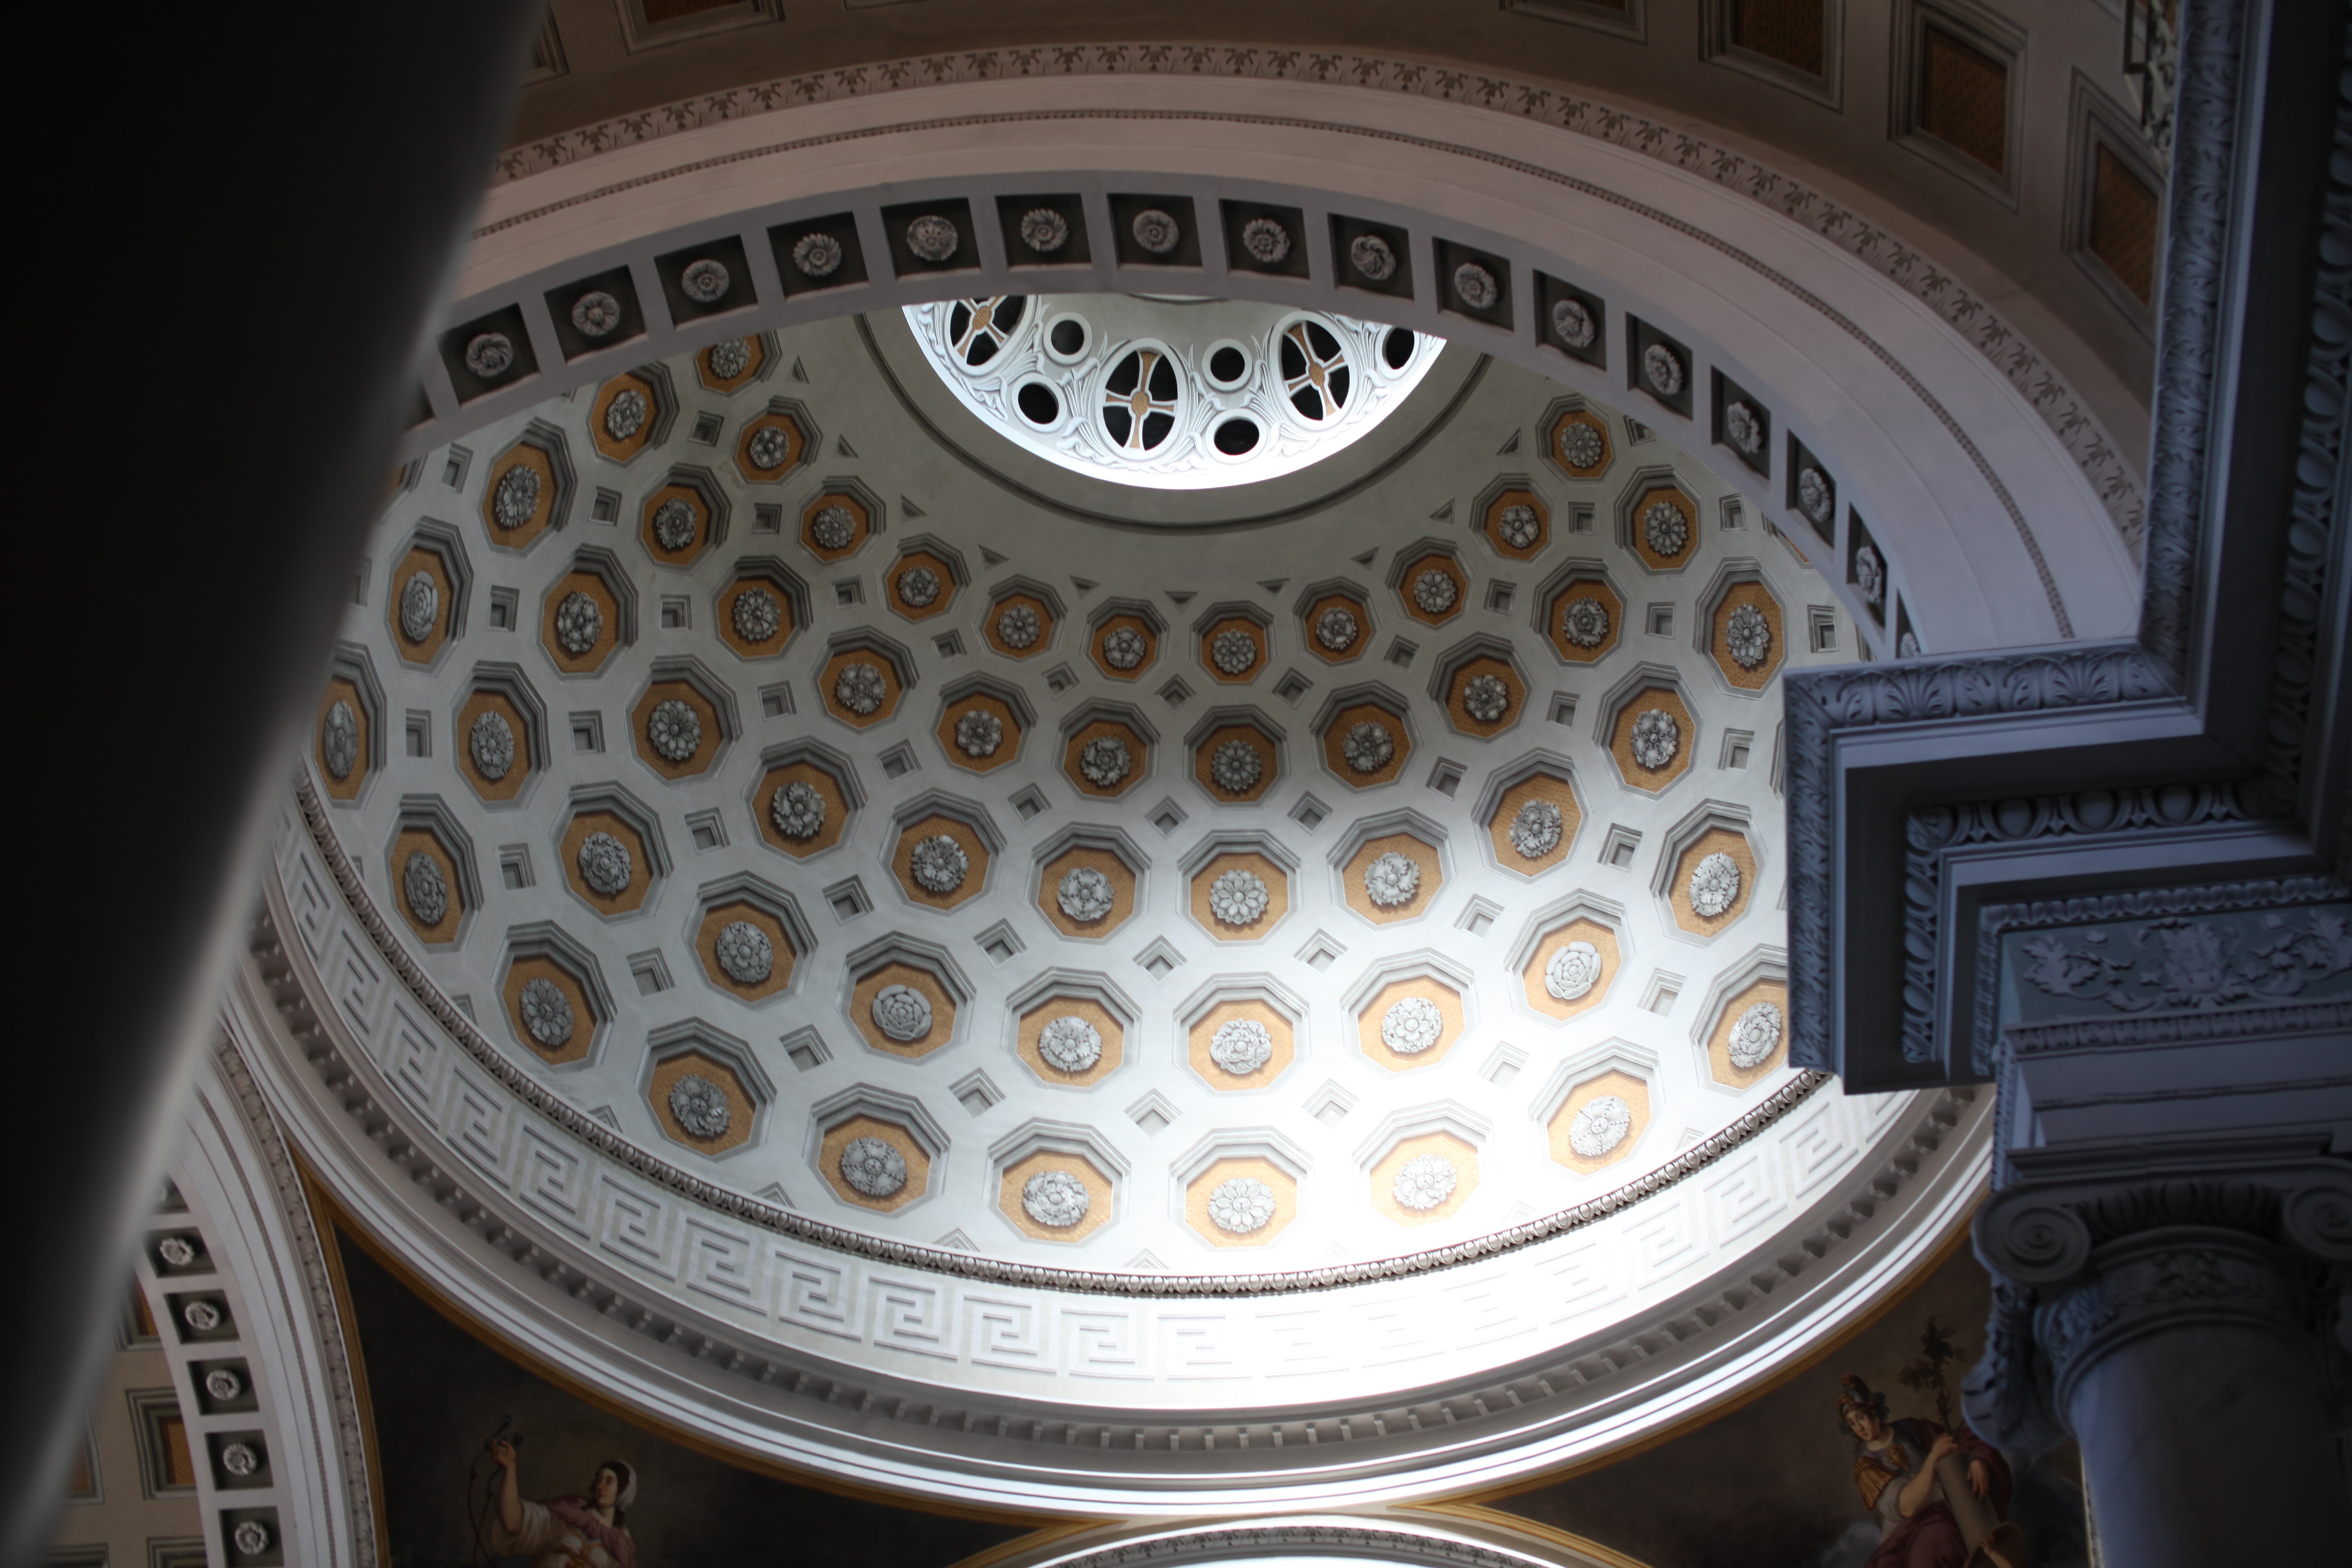
light, building, ceiling, column, church, lighting, place of worship, temple, symmetry, holy, basilica, dome, saints, ancient history